The Bishop's Wife

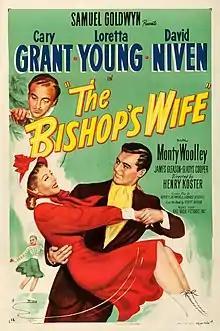
Theatrical release poster by William Rose

The Bishop's Wife (also known as Cary and the Bishop's Wife) is a 1947 American Christmas romantic fantasy comedy film directed by Henry Koster, starring Cary Grant, Loretta Young and David Niven. The plot is about an angel who helps a bishop with his problems. The film was adapted by Leonardo Bercovici and Robert E. Sherwood from the 1928 novel of the same name by Robert Nathan.